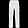
Label: Trouser